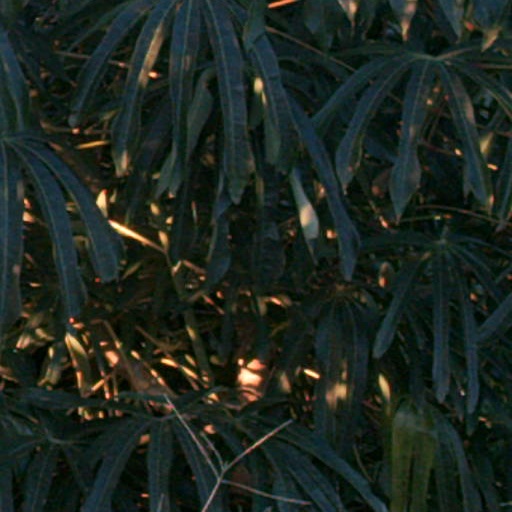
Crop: cassava